Spiral galaxy

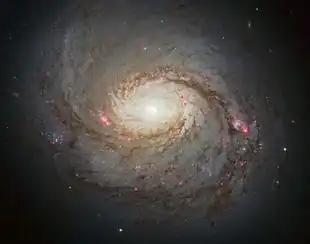
An example of a spiral galaxy, Messier 77 (also known as NGC 1068)

Spiral galaxies form a class of galaxy originally described by Edwin Hubble in his 1936 work "The Realm of the Nebulae" and, as such, form part of the Hubble sequence. Most spiral galaxies consist of a flat, rotating disk containing stars, gas and dust, and a central concentration of stars known as the bulge. These are often surrounded by a much fainter halo of stars, many of which reside in globular clusters.